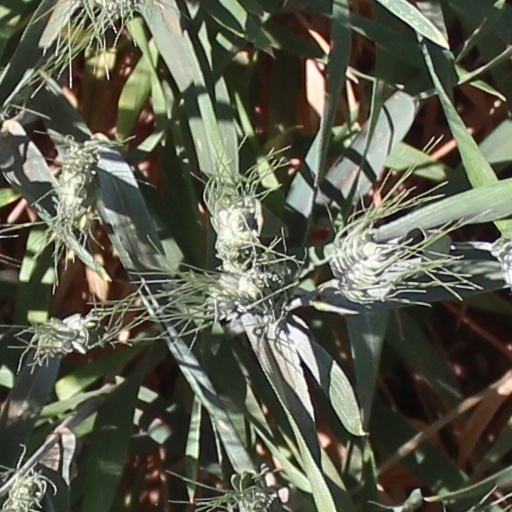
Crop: wheat